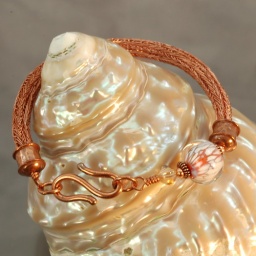
Copper viking knit with my lampwork beads in lovely orange with some snow white accents and a hint of silver.